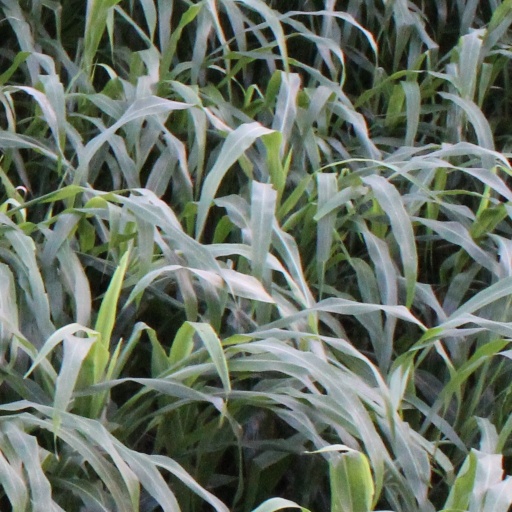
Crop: sorghum